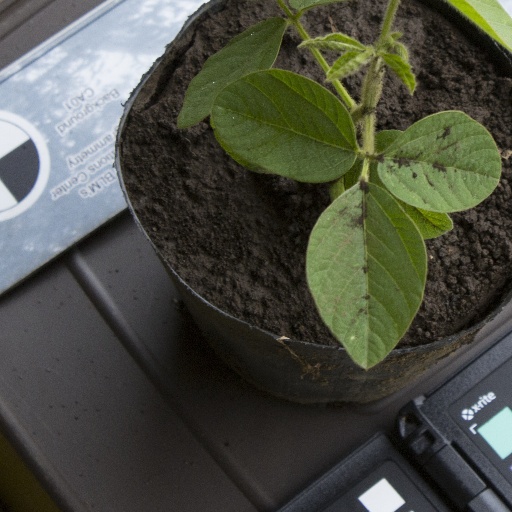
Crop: soybean